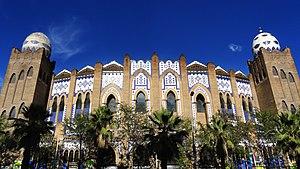
Les arènes de Barcelone en Espagne ont été inaugurées en 1914 sous le nom de El Sport et rebaptisées en 1916 de Monumental.